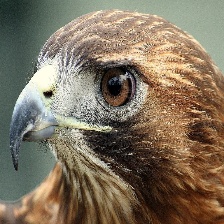
Species: RED TAILED HAWK
Scientific name: BUTEO JAMAICENSIS